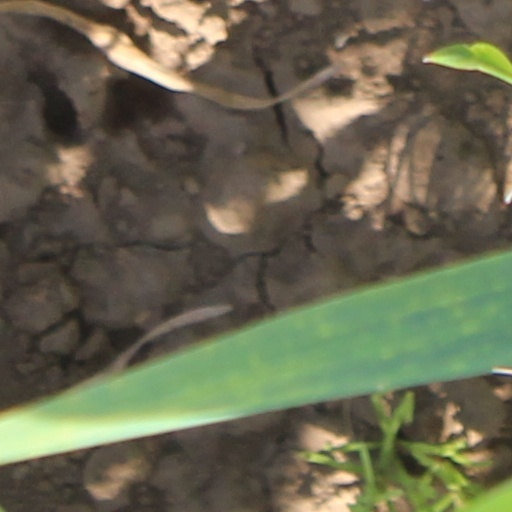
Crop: wheat